Oscar Olou

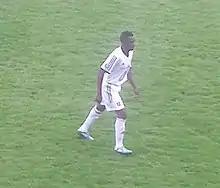
Olou in 2015

Oscar Olou (born 16 November 1987) is a Beninese former professional footballer who played as a defensive midfielder. Between 2004 and 2013 he made 18 appearances for the Benin national team.